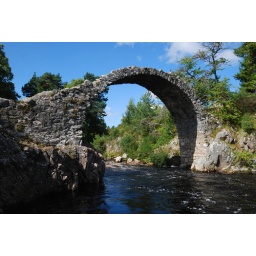
old bridge at carrbridge, oldest stone bridge in the highlands